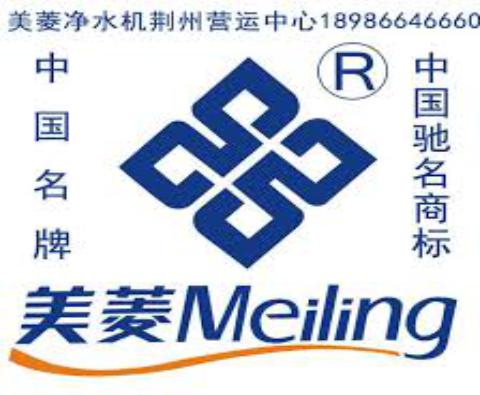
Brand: meiling
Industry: Necessities